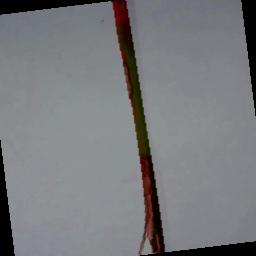
Label: Rice___Brown_Spot